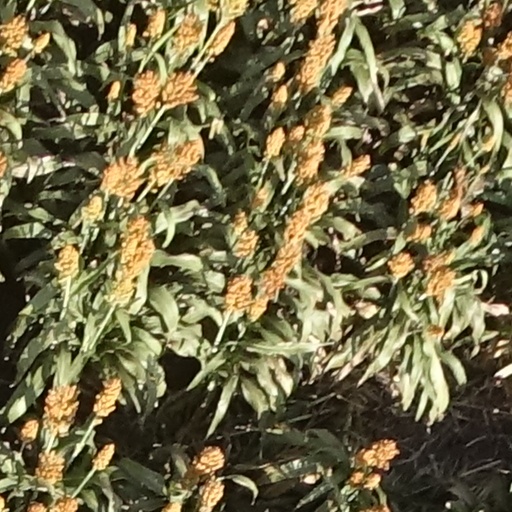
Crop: sorghum